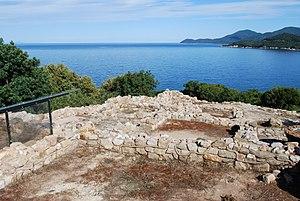
Vue du site archéologique de l'ancienne Stagire, ville natale du philosophe Aristote (Stagire, 384 av. J.-C. - Chalcis, 322 av. J.-C.).